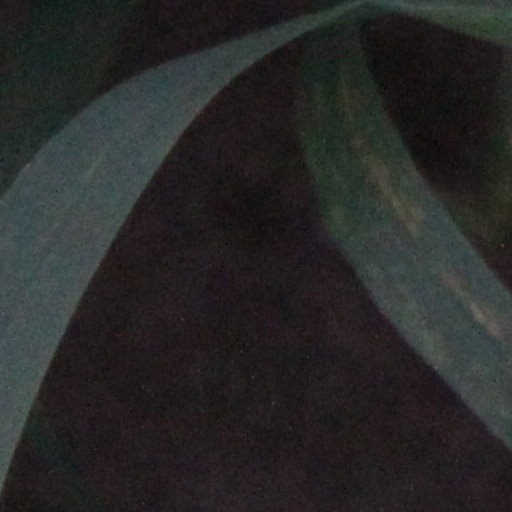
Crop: wheat